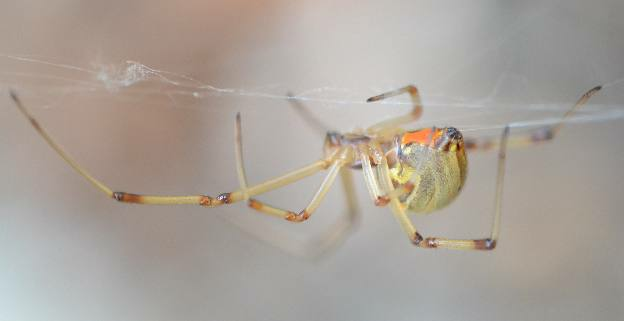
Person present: No